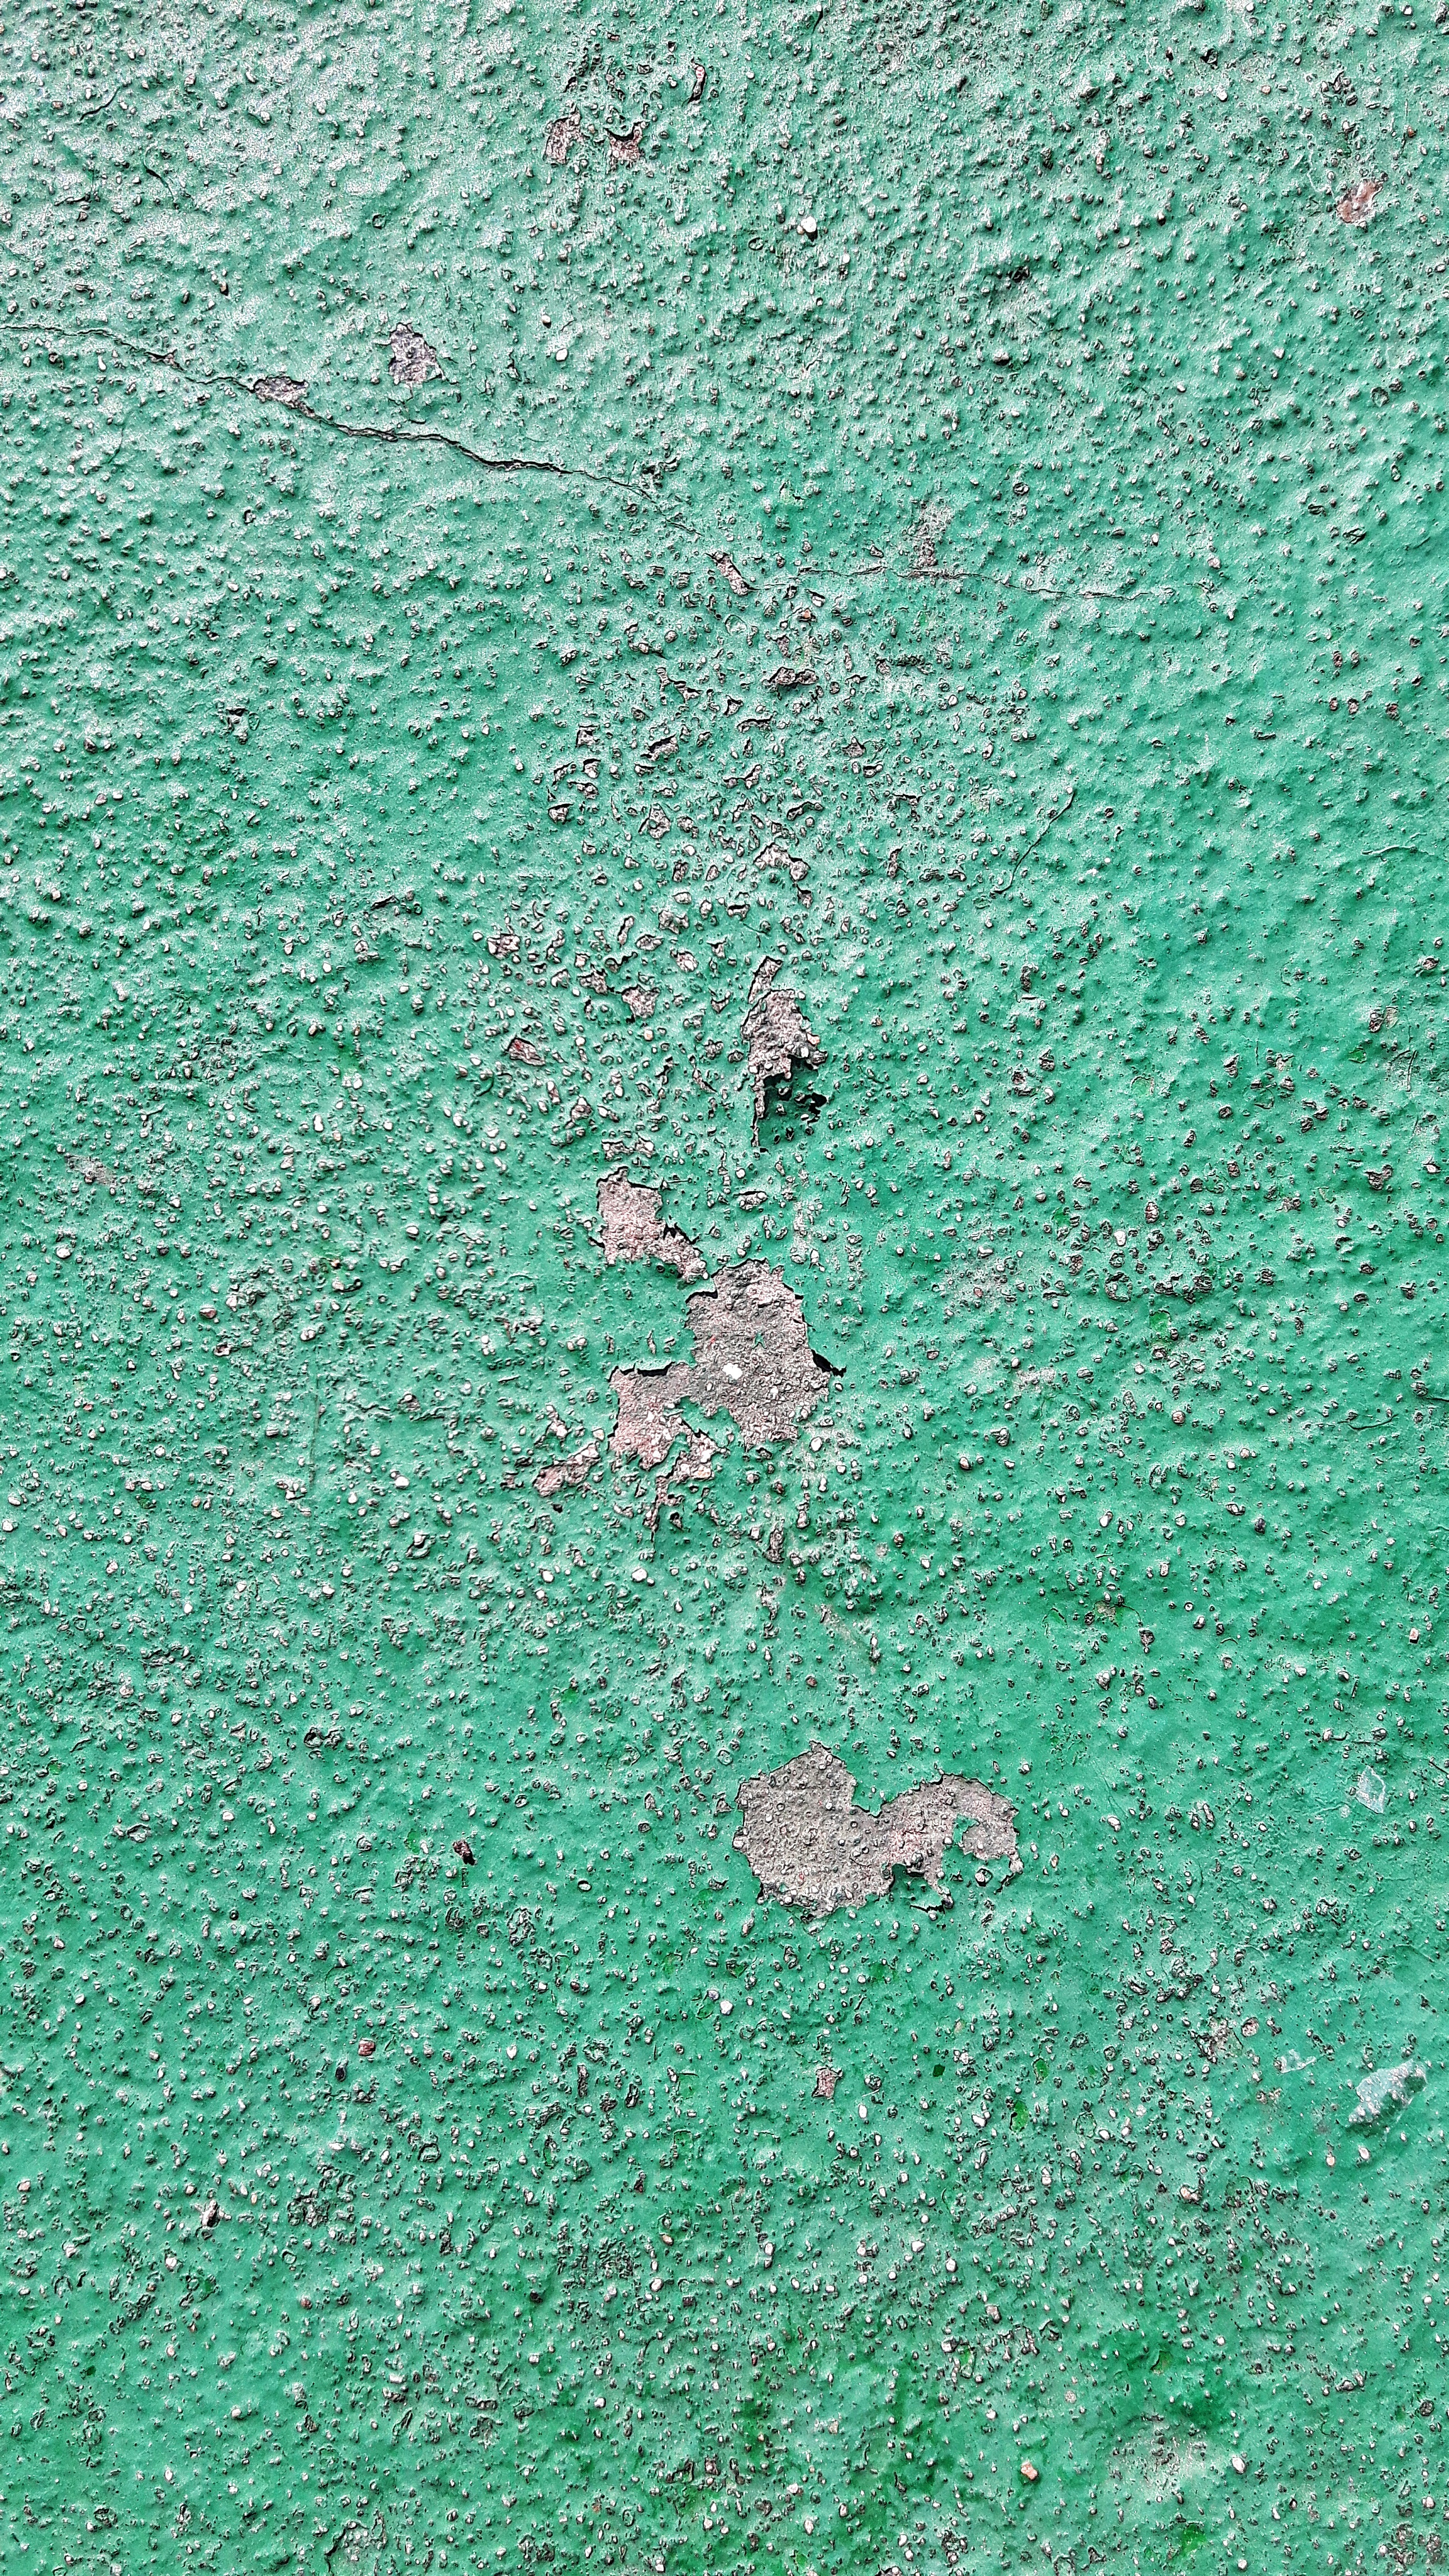
sea, water, texture, wall, green, color, paint, drawing, water bird, the framework